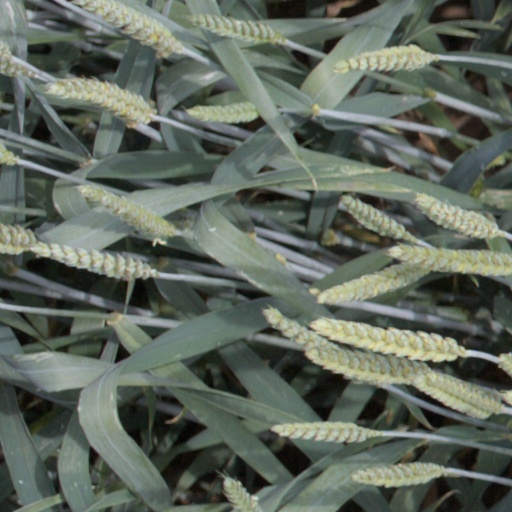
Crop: wheat